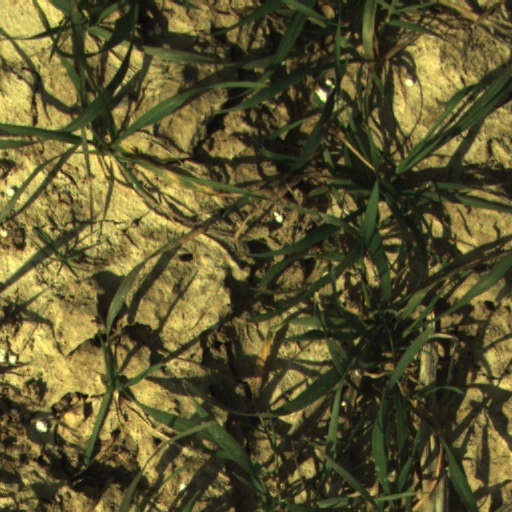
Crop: wheat